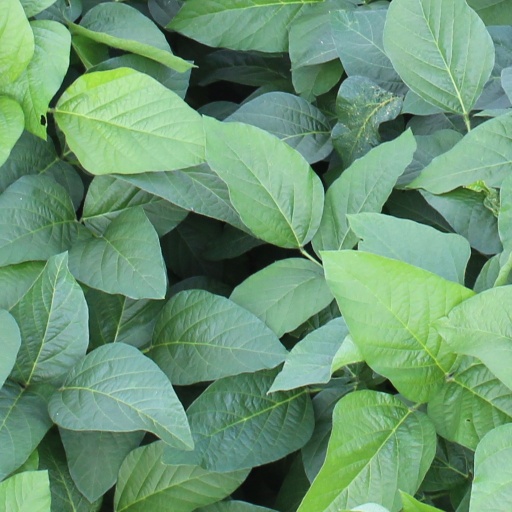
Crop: soybean